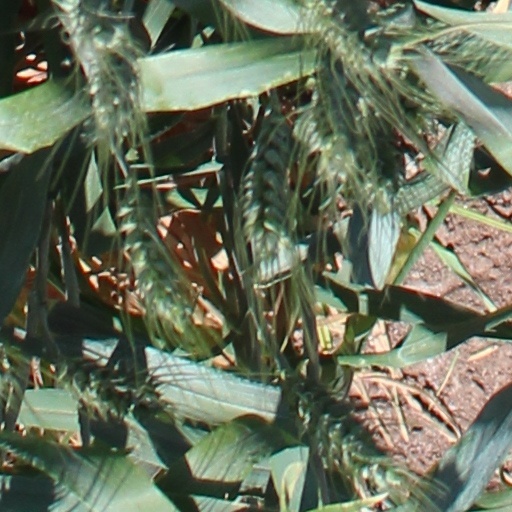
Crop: wheat